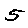
Label: 5